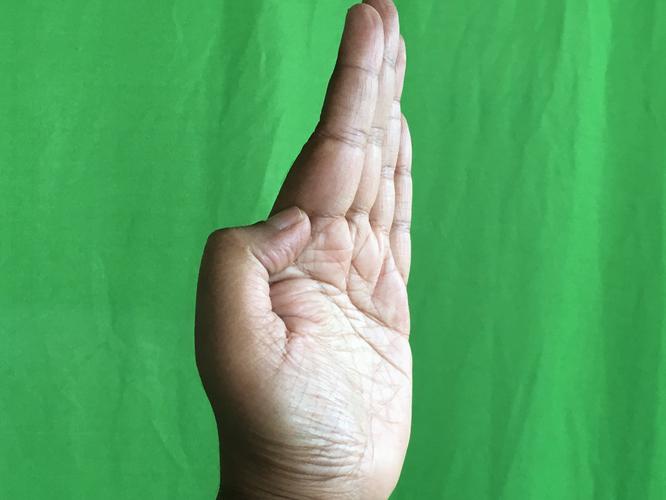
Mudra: Pathaka
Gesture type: single_hand